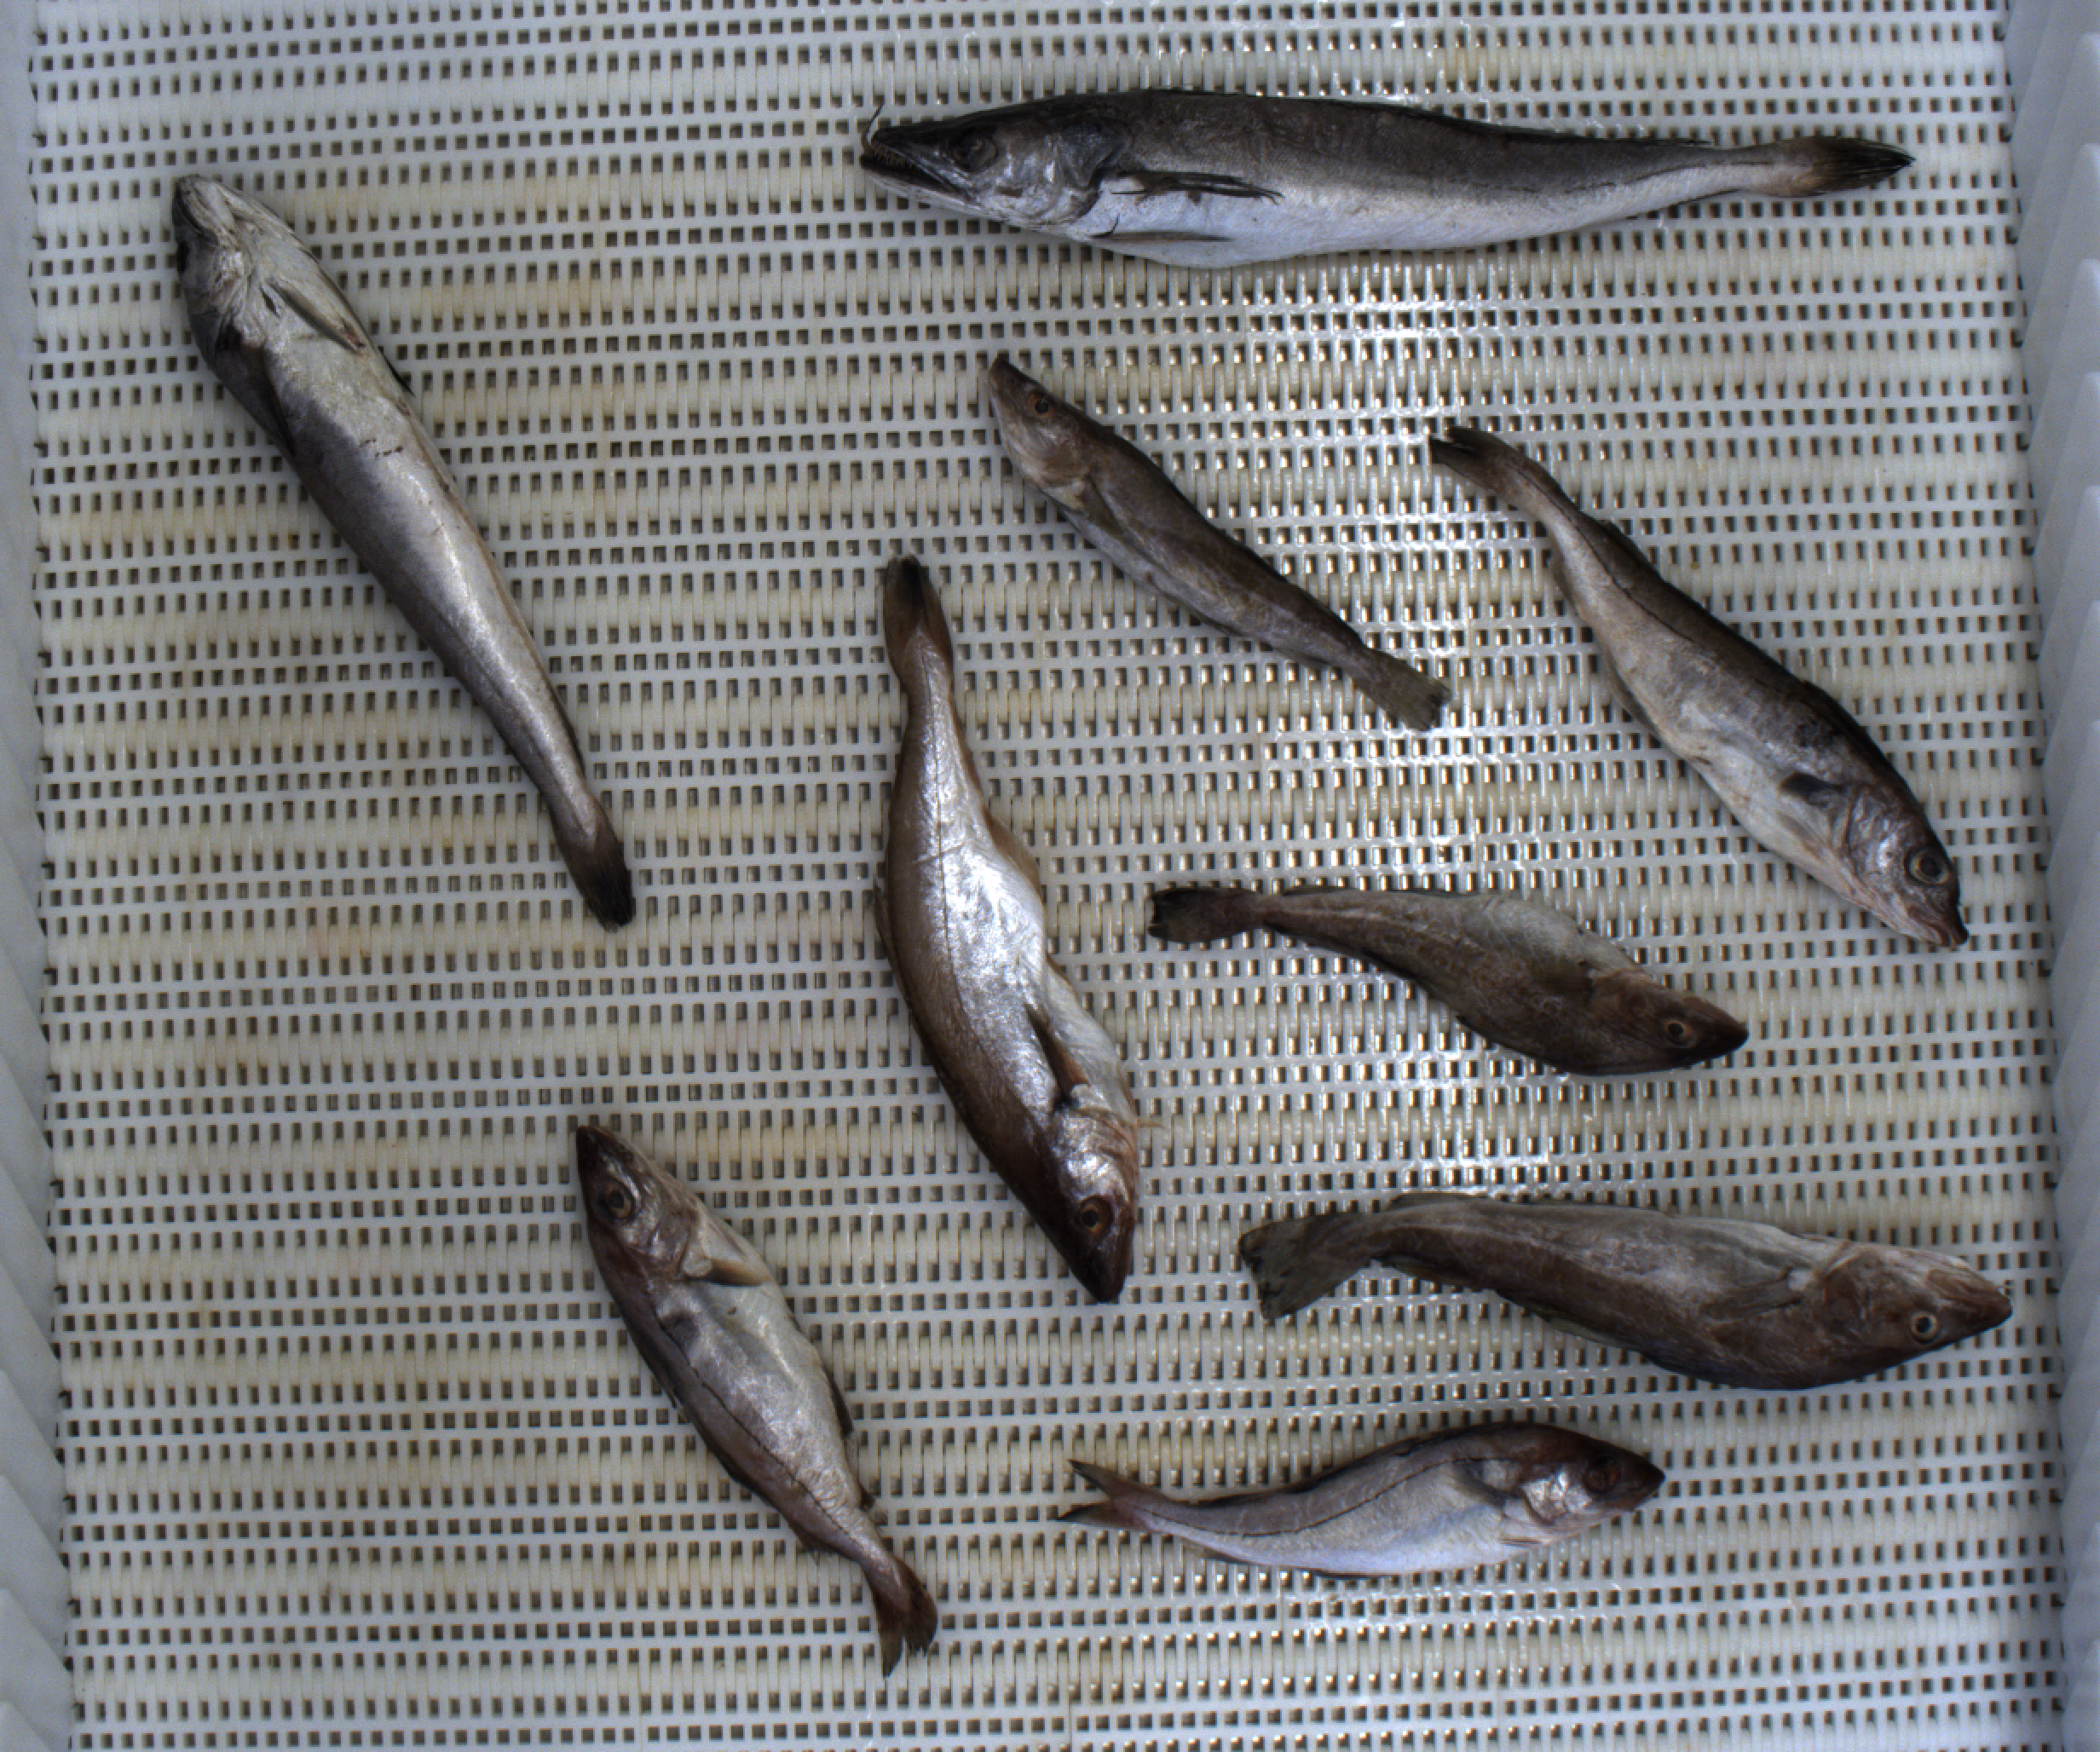
Total fish: 9
Cod: 3
Haddock: 3
Whiting: 1
Hake: 2
Horse mackerel: 0
Saithe: 0
Other: 0